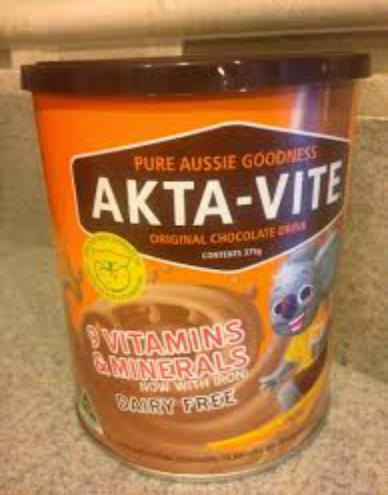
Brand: AktaVite
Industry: Food